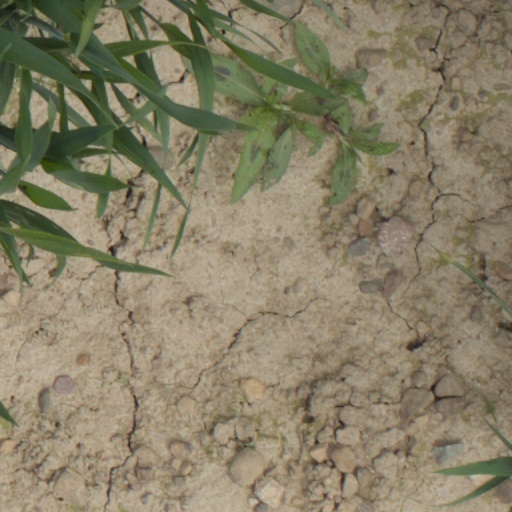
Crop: wheat